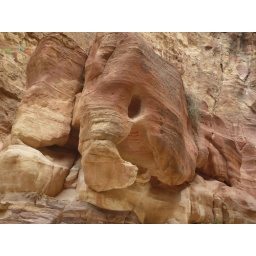
See the elephant in the Petra rock formation